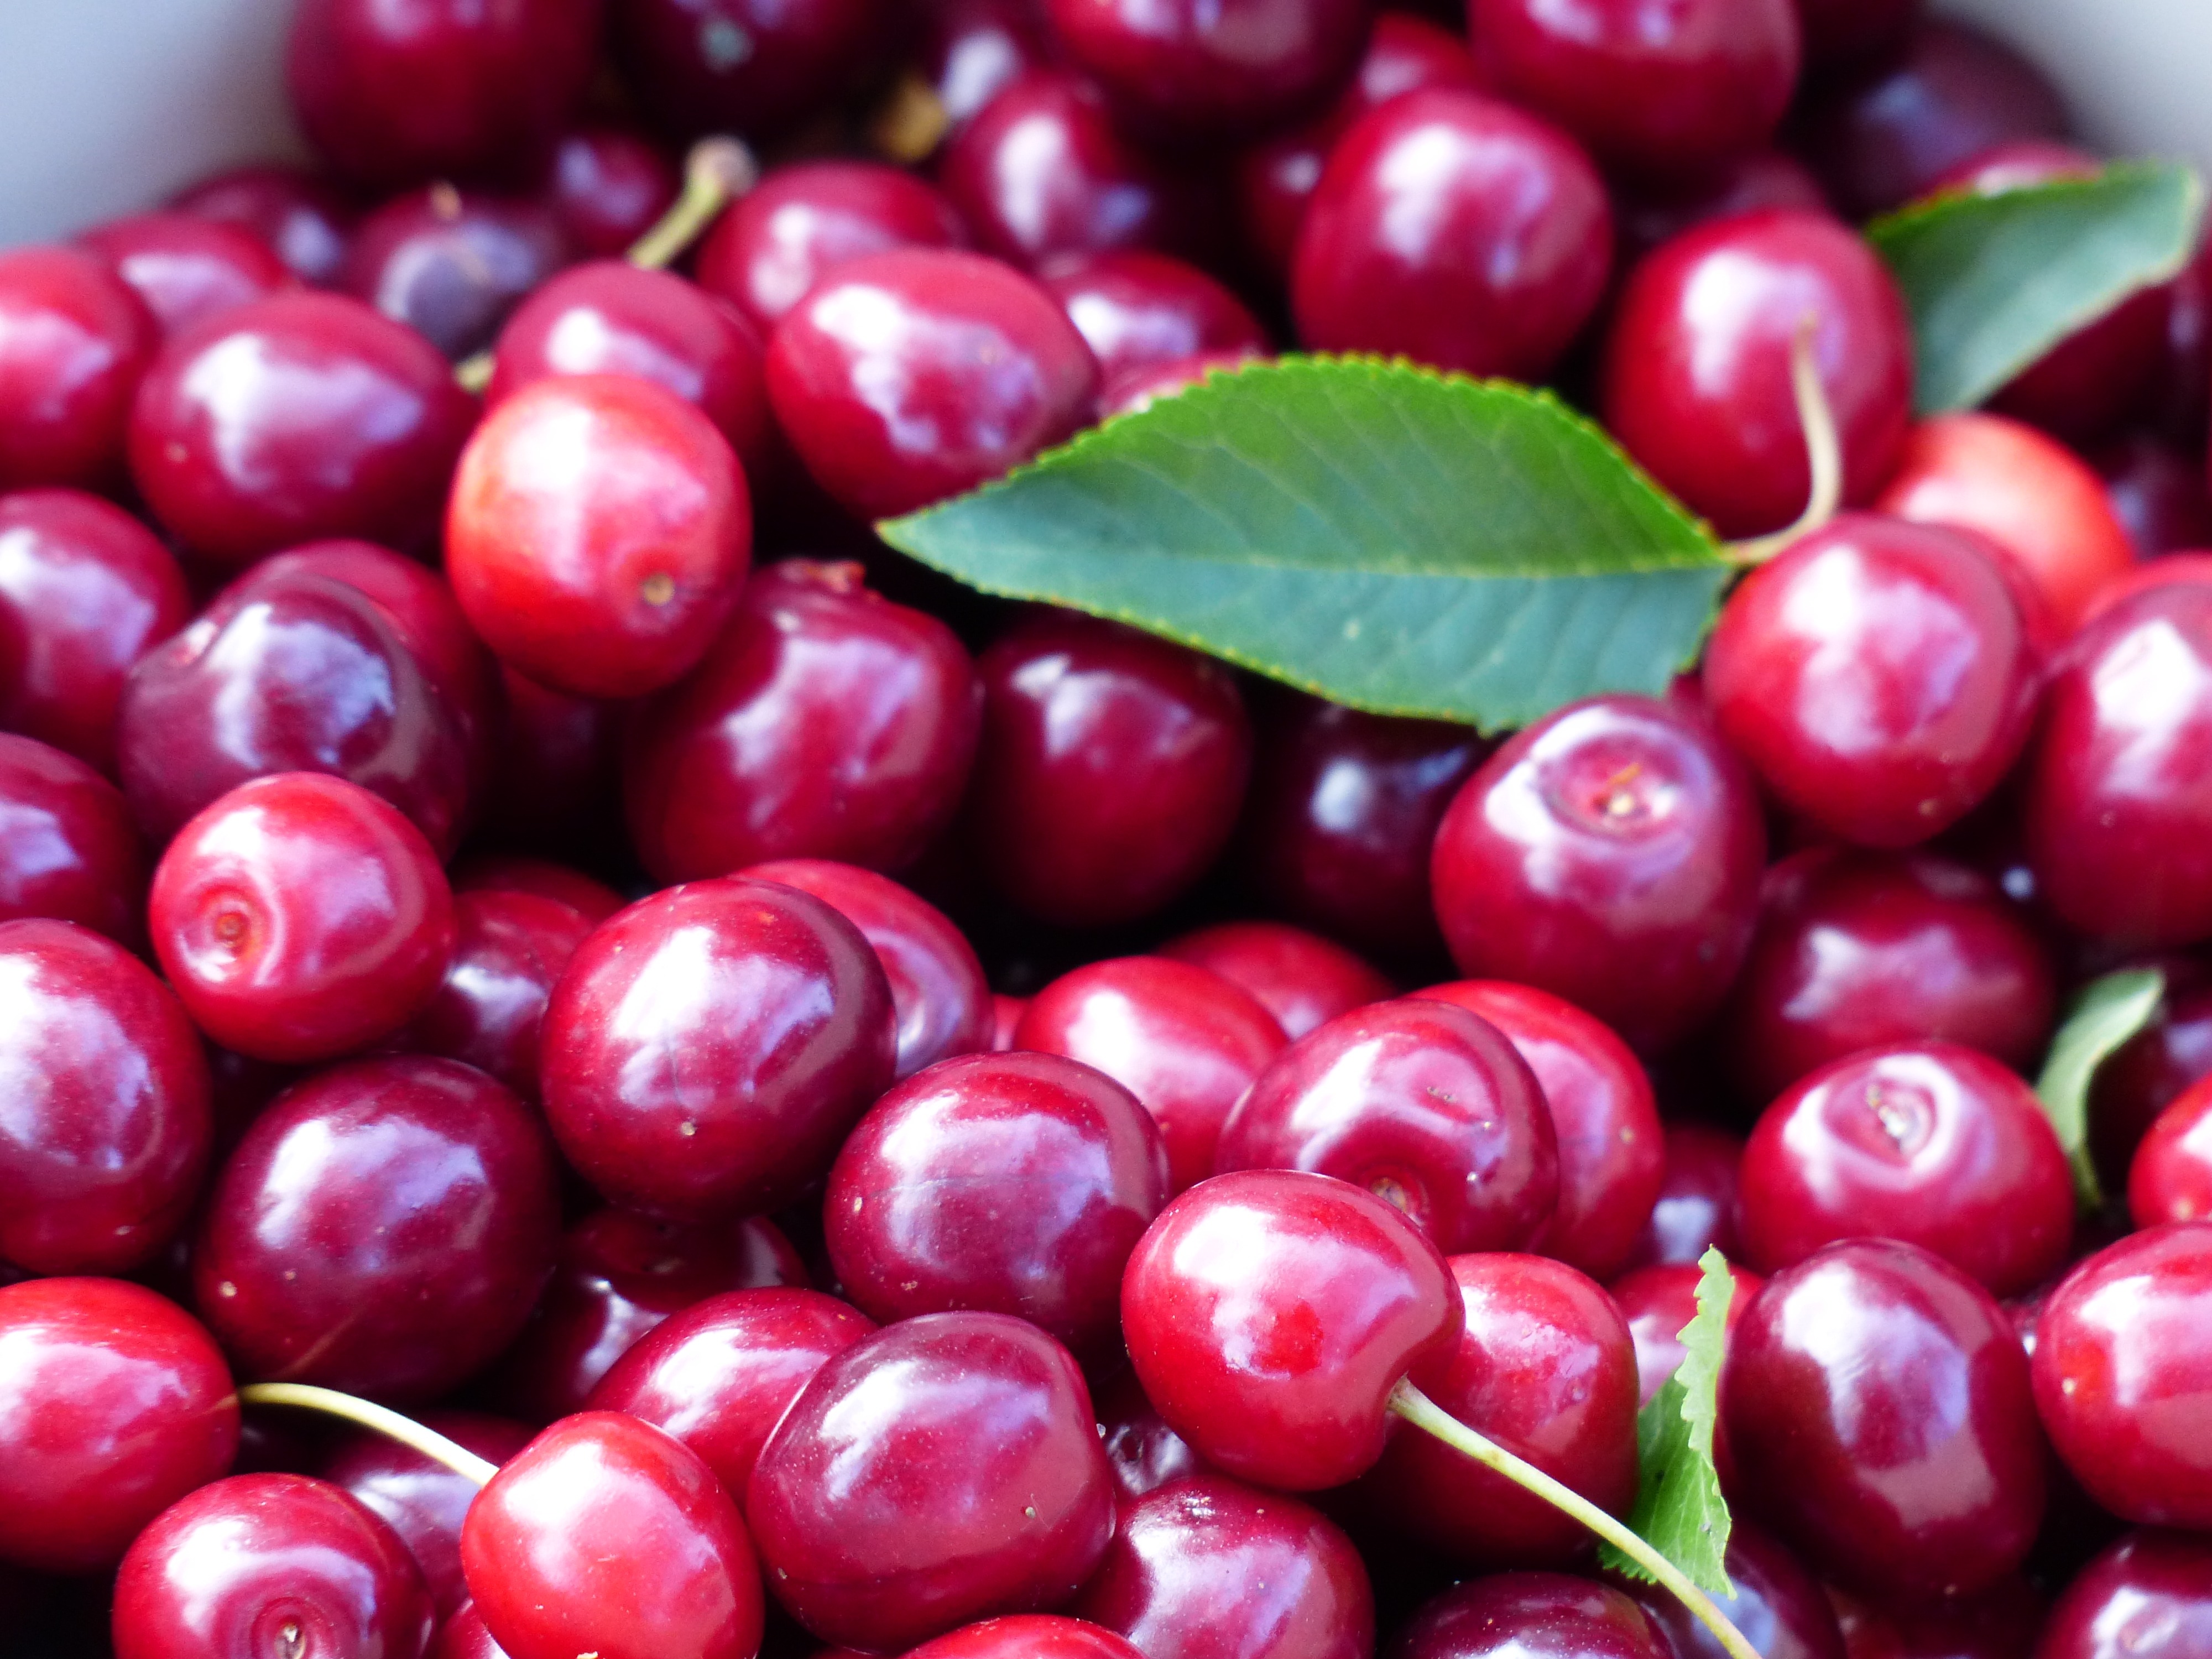
tree, branch, plant, fruit, berry, sweet, summer, food, red, harvest, produce, healthy, delicious, bucket, cranberry, leaves, fruit tree, bing, pick, cherry, harvested, picked, flowering plant, rose family, fruity, acerola, malpighia, lingonberry, sweet cherry, bird cherry, prunus avium, land plant, frutti di bosco, zante currant, pink peppercorn, cranberry juice, camu camu